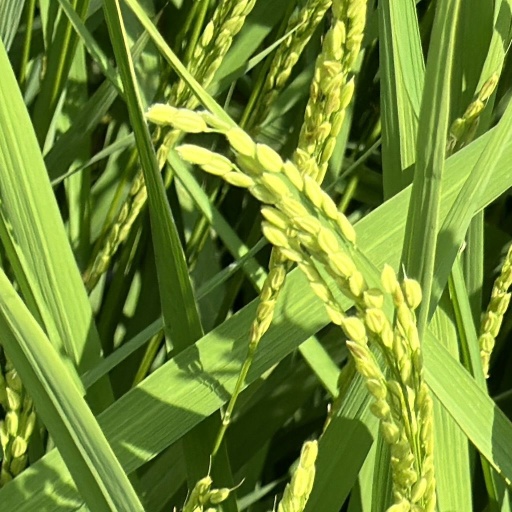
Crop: rice